Stevo Pendarovski

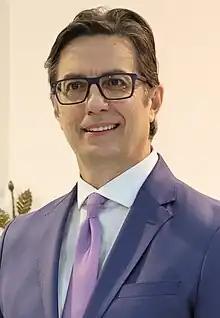
Pendarovski in 2023

Stevo Pendarovski (born 3 April 1963) is a Macedonian politician who served as the President of North Macedonia from 2019 to 2024.